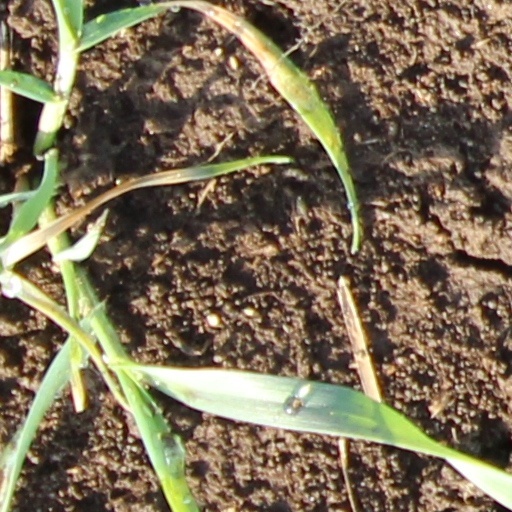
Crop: wheat